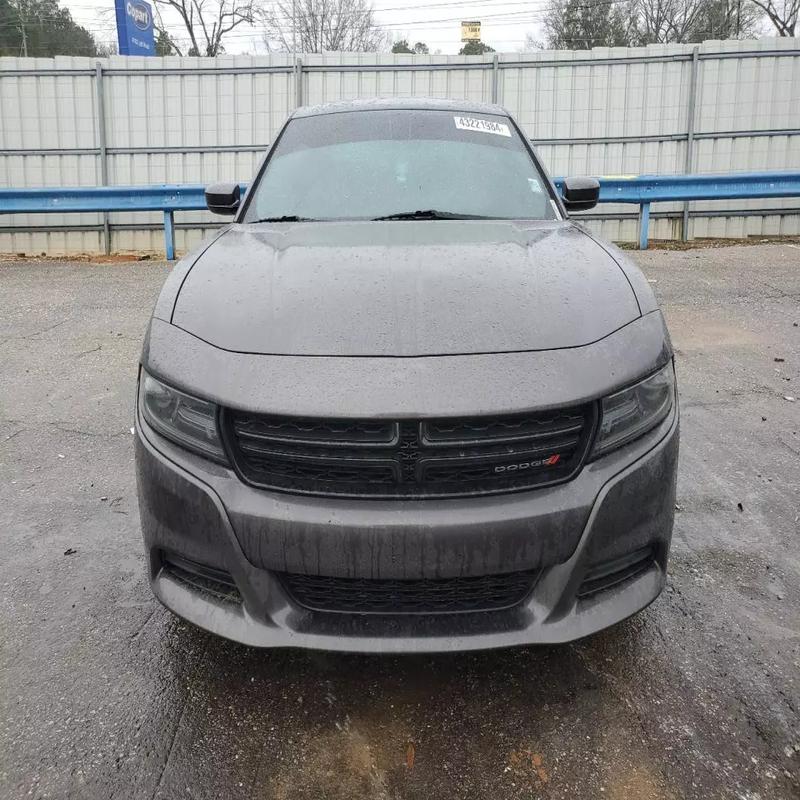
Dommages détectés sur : plaque d'immatriculation avant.
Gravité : majeur